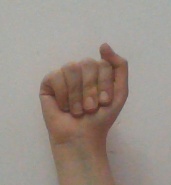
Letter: saad